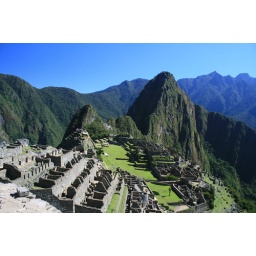
The Classic ( or Cliche ) View but blessed in our case with clear blue skies